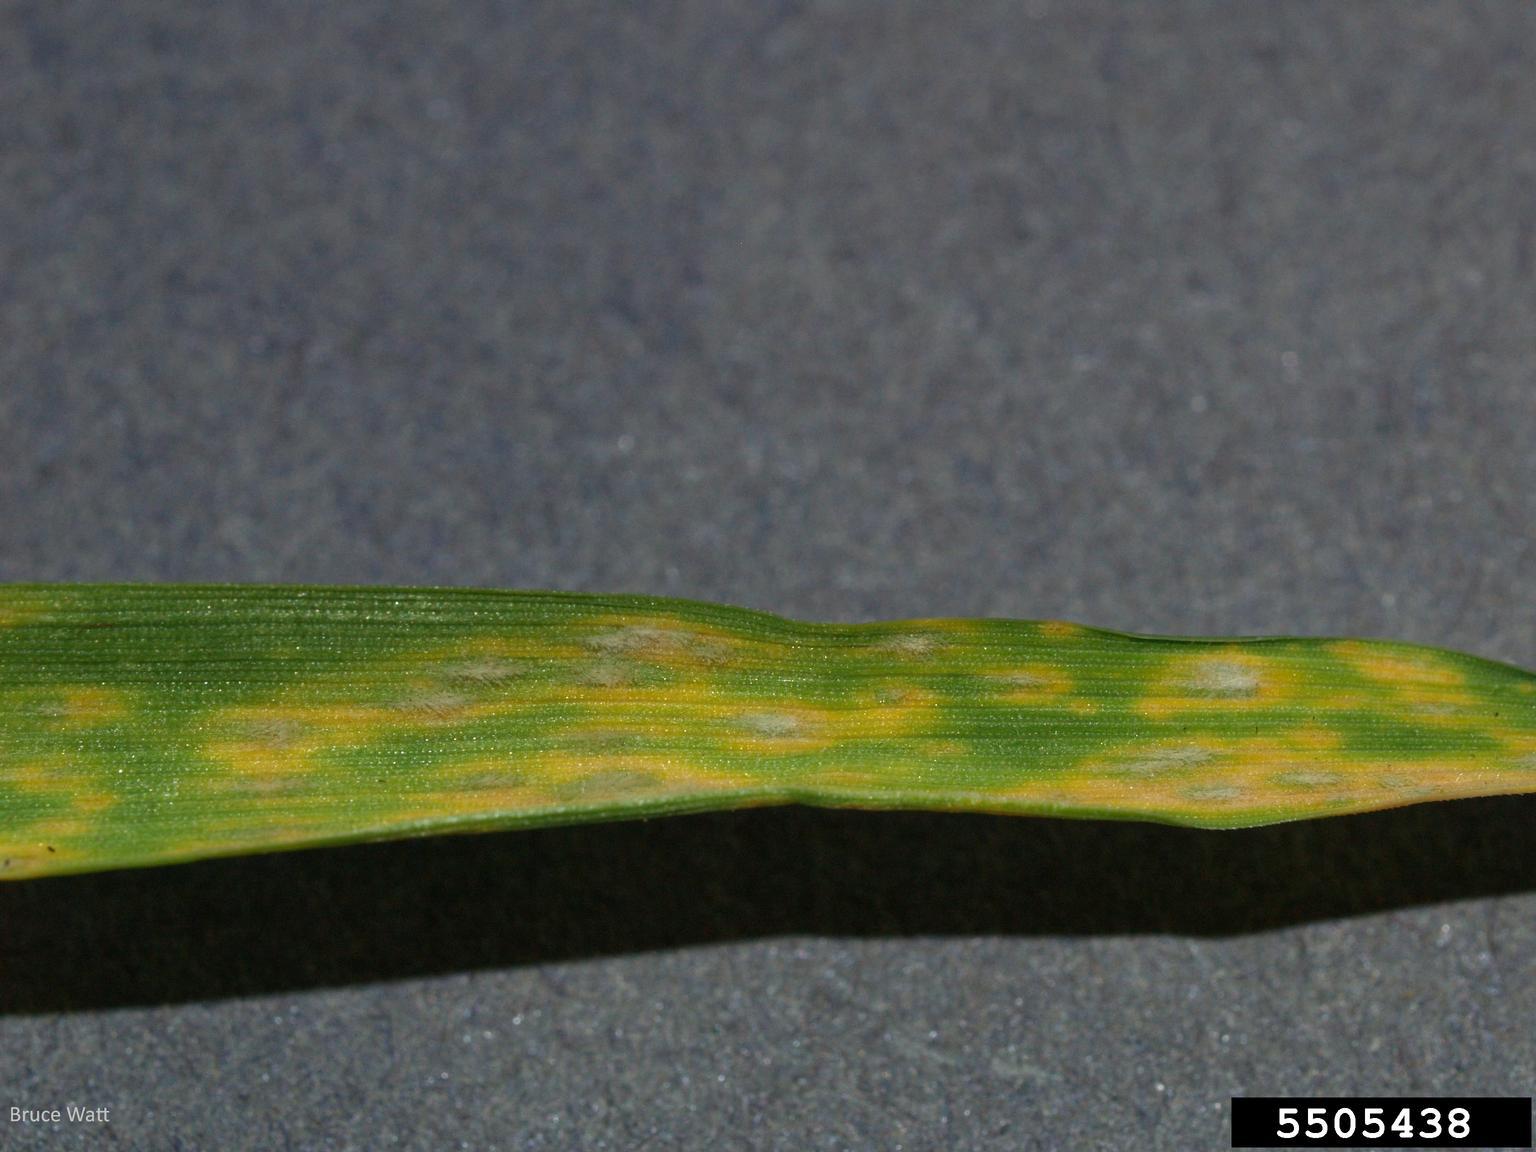
Plant: Wheat
Disease: wheat powdery mildew